Coast Guard Air Station Port Angeles

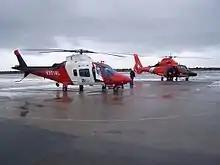
An Airlift Northwest Crew receives a patient transfer at Air Station Port Angeles

US Coast Guard Air Station (formerly AirSta/Sector Field Office) Port Angeles is located at the end of the Ediz Hook peninsula in Port Angeles, Washington.